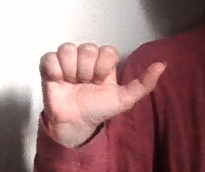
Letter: dhad